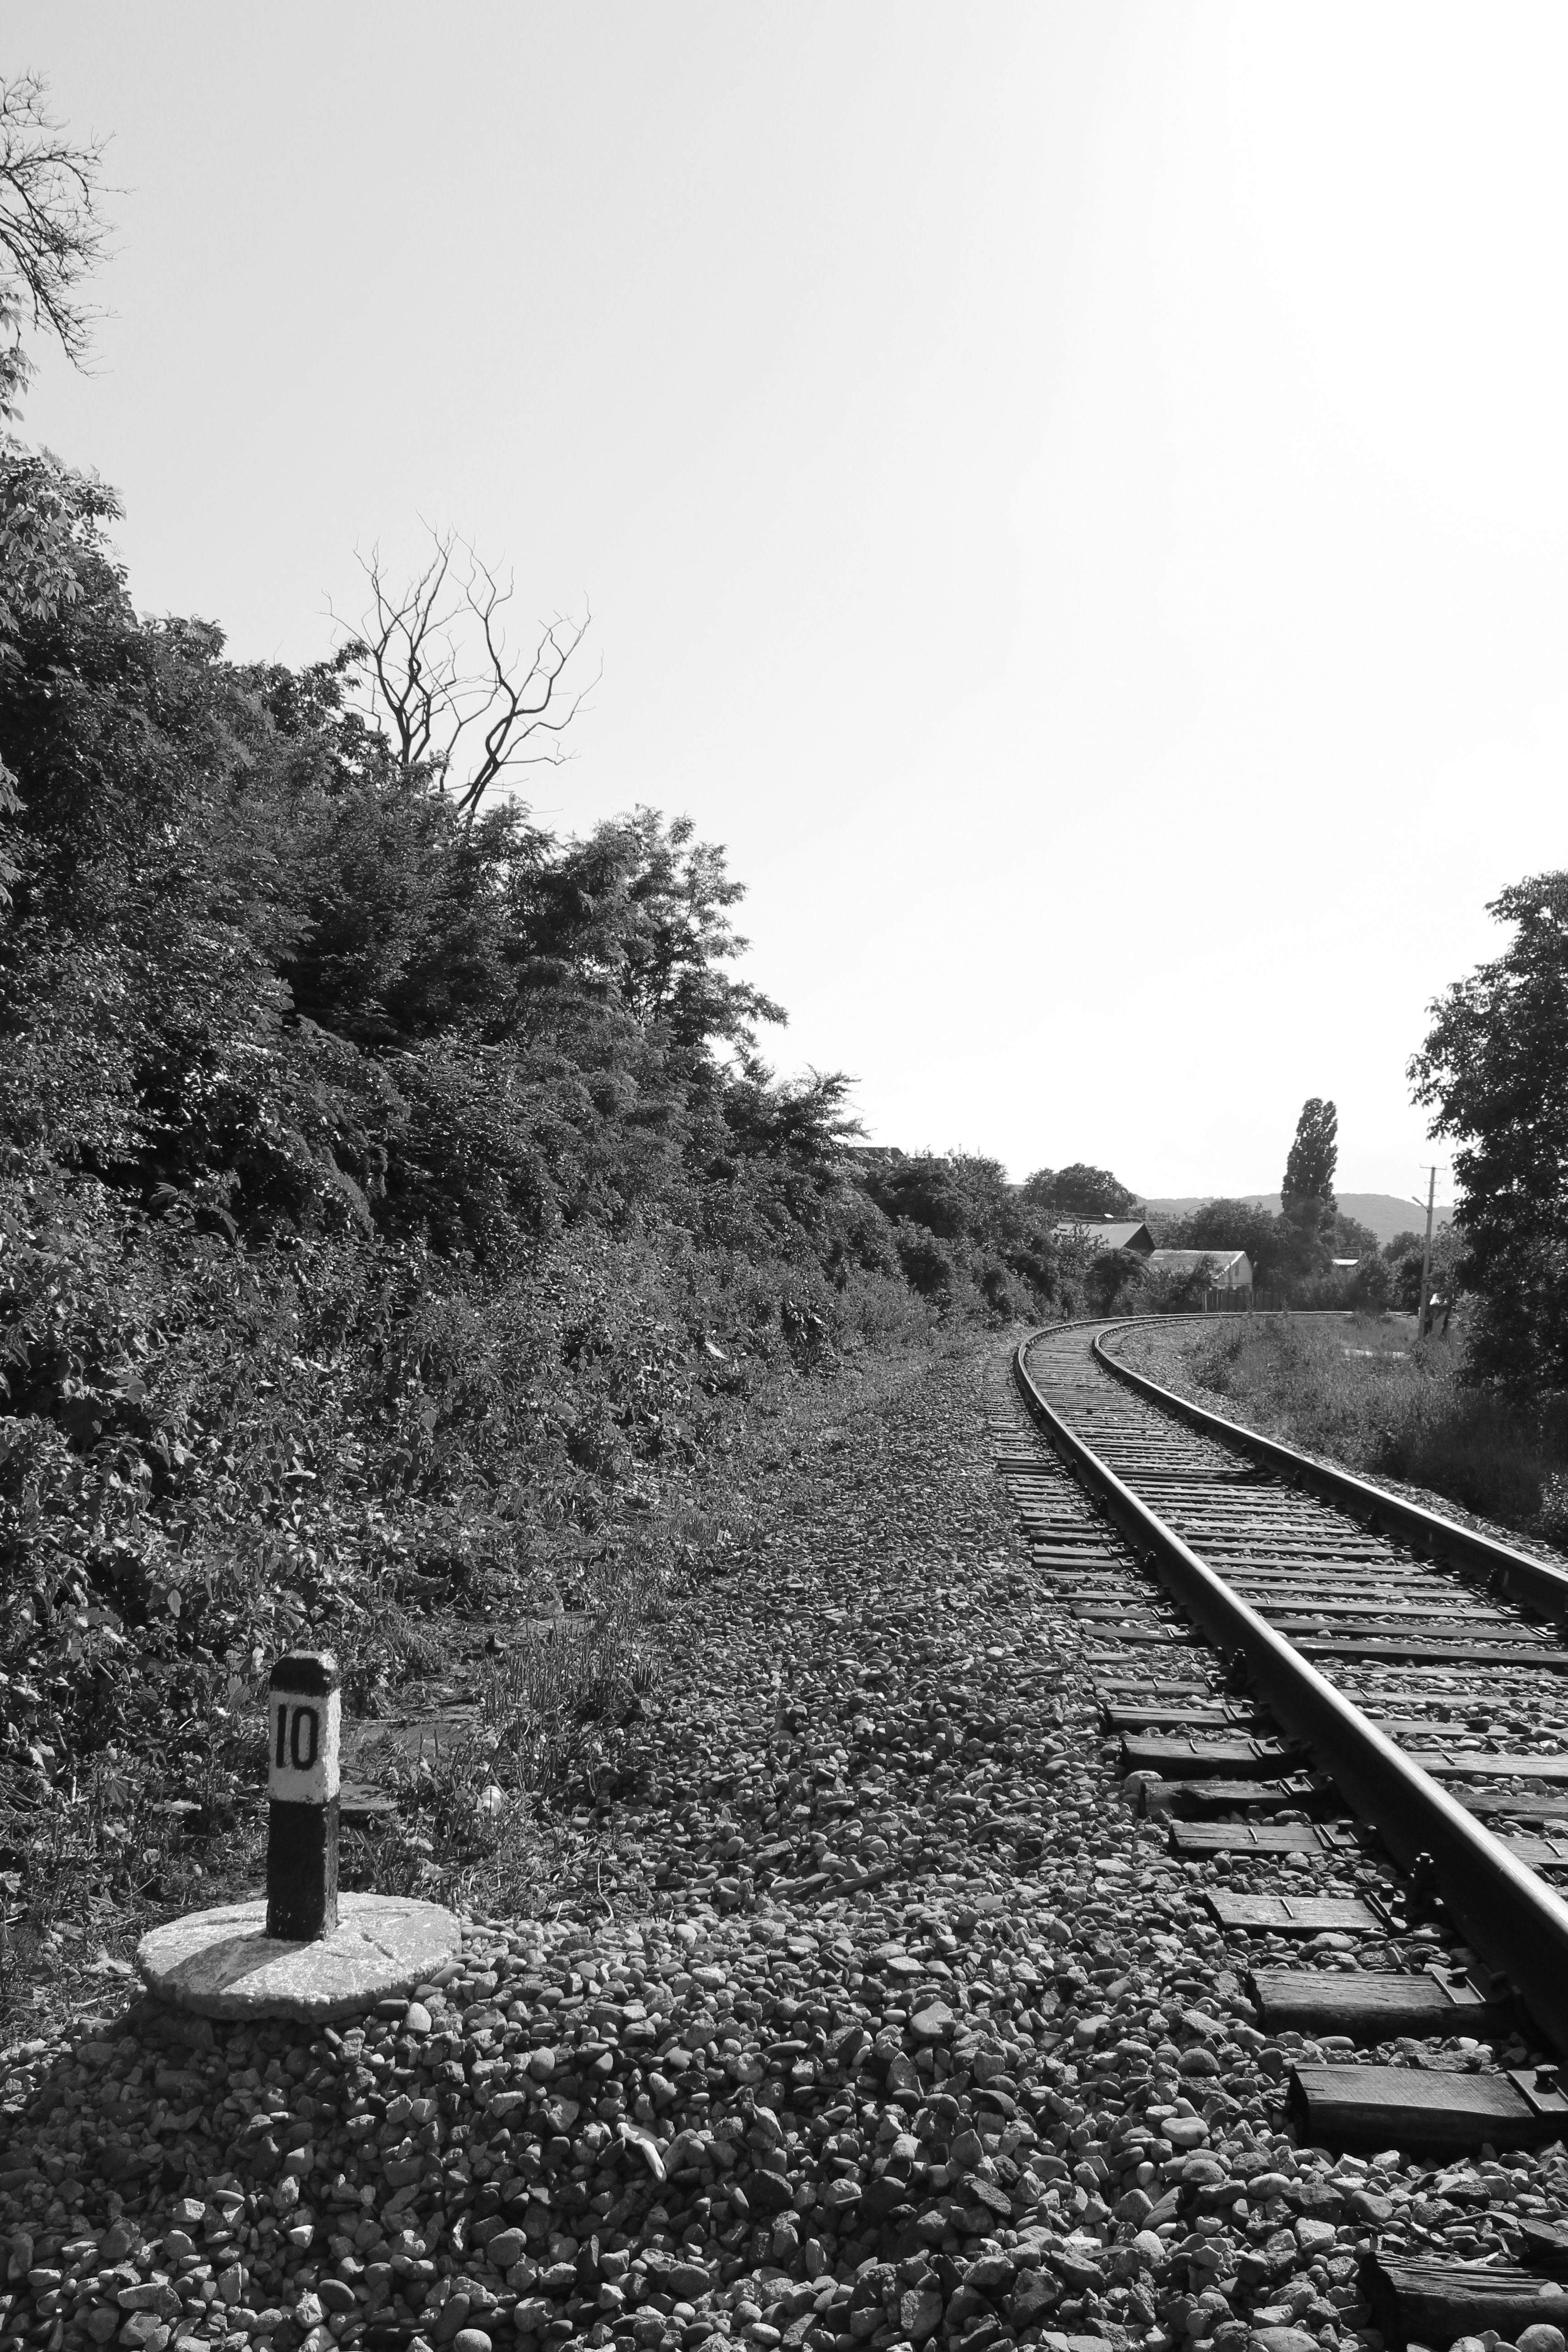
tree, black and white, track, railway, transport, monochrome, rails, rail transport, rural area, black and white photo, monochrome photography